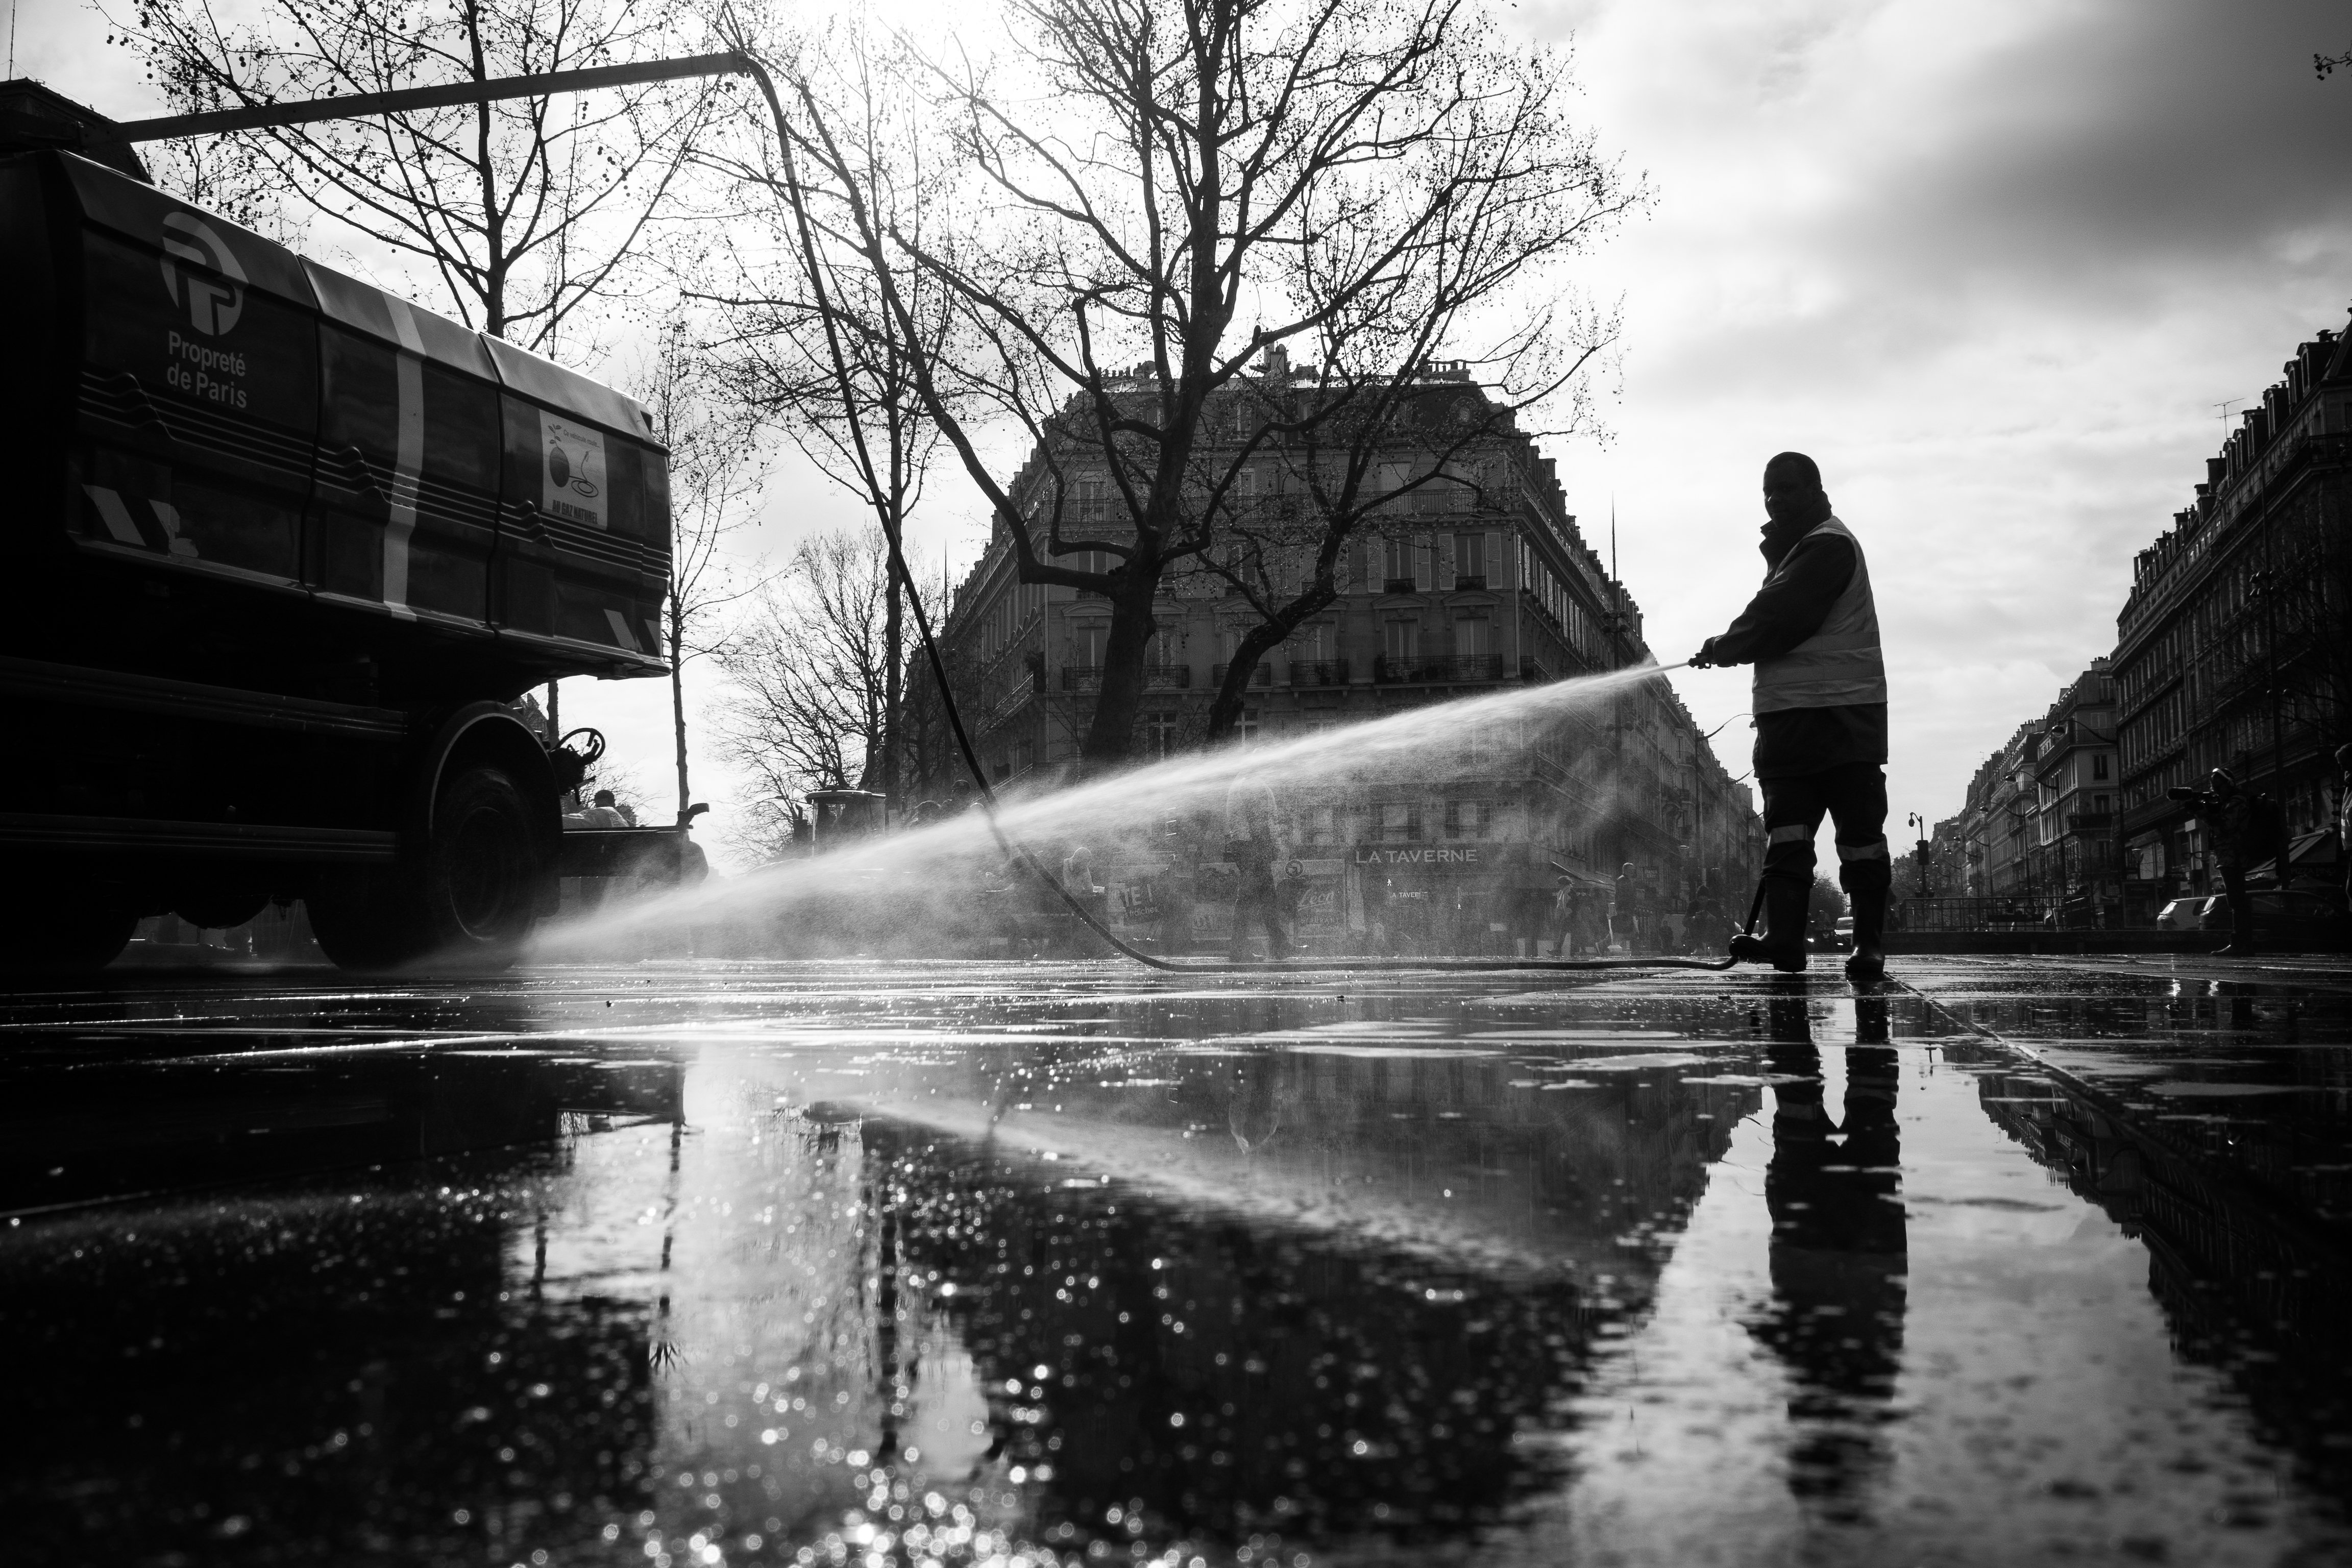
water, black and white, photography, reflection, black, monochrome, waterway, photograph, monochrome photography